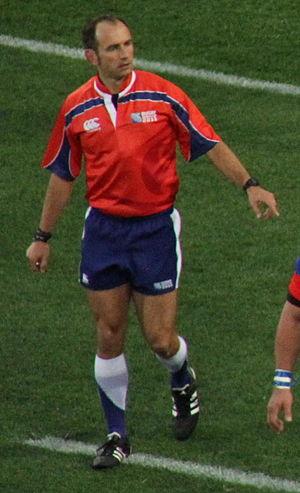
Le Tournoi des Six Nations 2011, ou Tournoi RBS des Six Nations pour des raisons de sponsoring, se déroule du 4 février au 19 mars 2011. Comme chaque année, cinq journées sont disputées en février et mars. La compétition s'étend sur sept semaines, avec des pauses avant et après la troisième journée. Chacune des six nations participantes affronte toutes les autres. Les trois équipes qui ont en 2011 l'avantage de jouer un match de plus à domicile que les autres sont l'Italie, l'Angleterre et l'Écosse. Pour la première fois de l'histoire du Tournoi, le premier match se joue un vendredi soir. Toutes les équipes participantes se retrouvent avec les mêmes entraîneurs que lors de l'édition précédente.